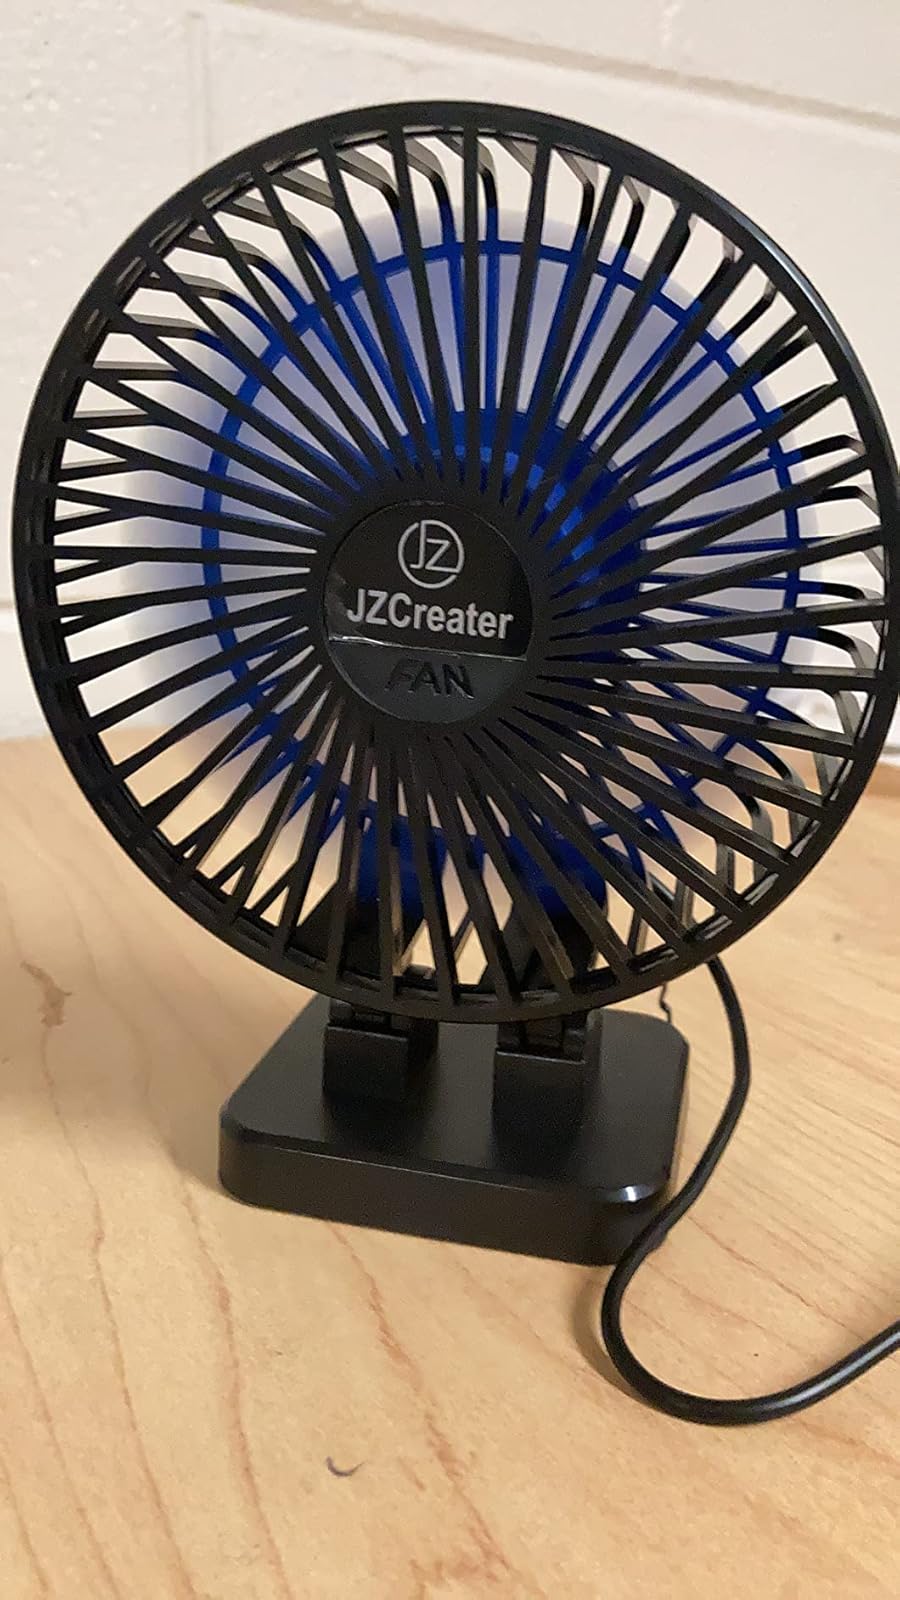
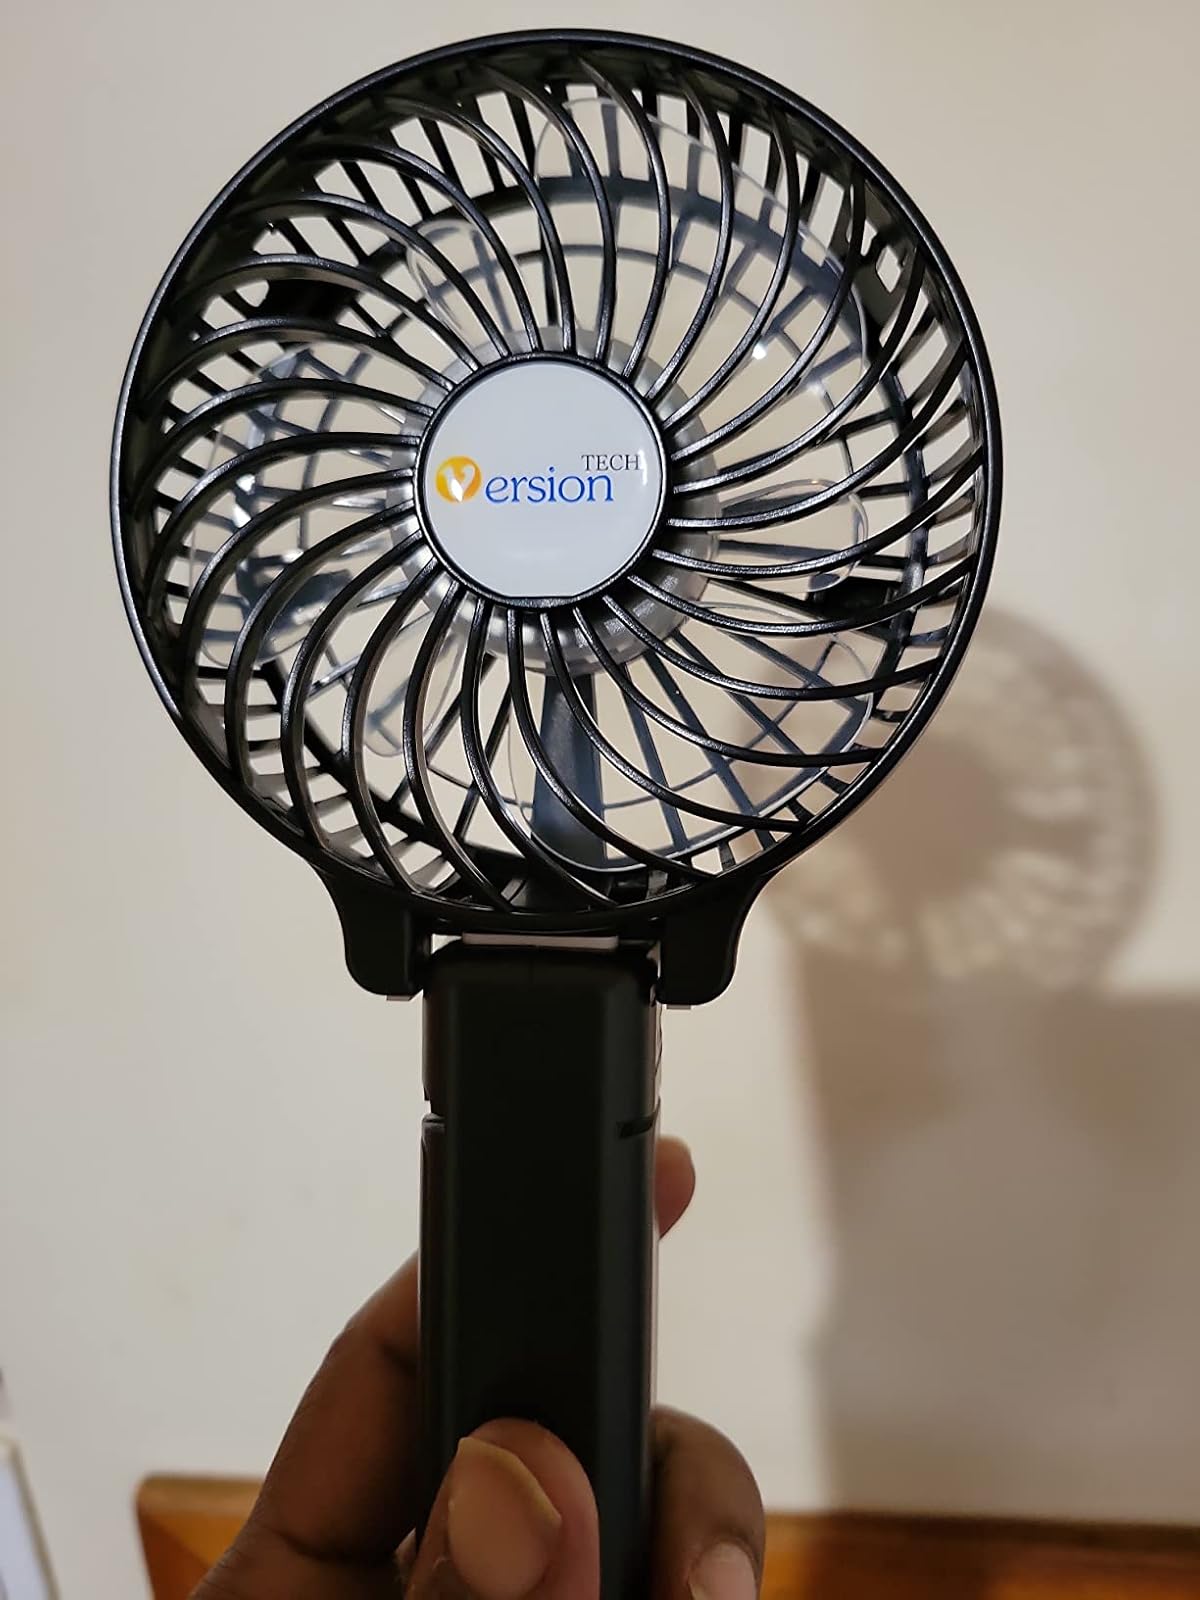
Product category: fan
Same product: no